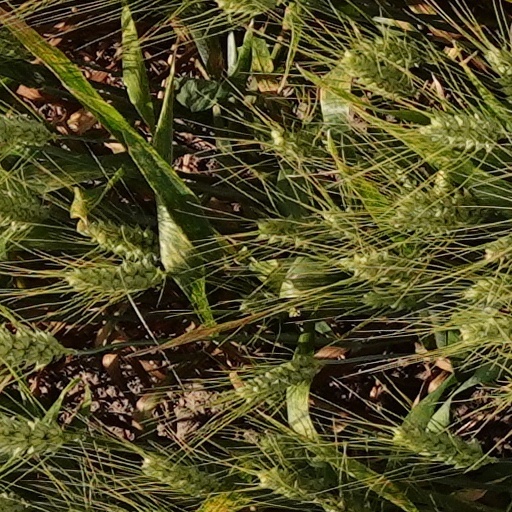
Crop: wheat